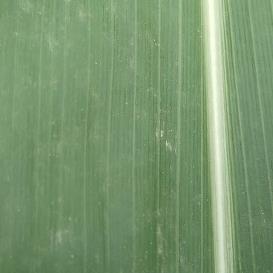
Crop: Maize
Condition: healthy-leaf